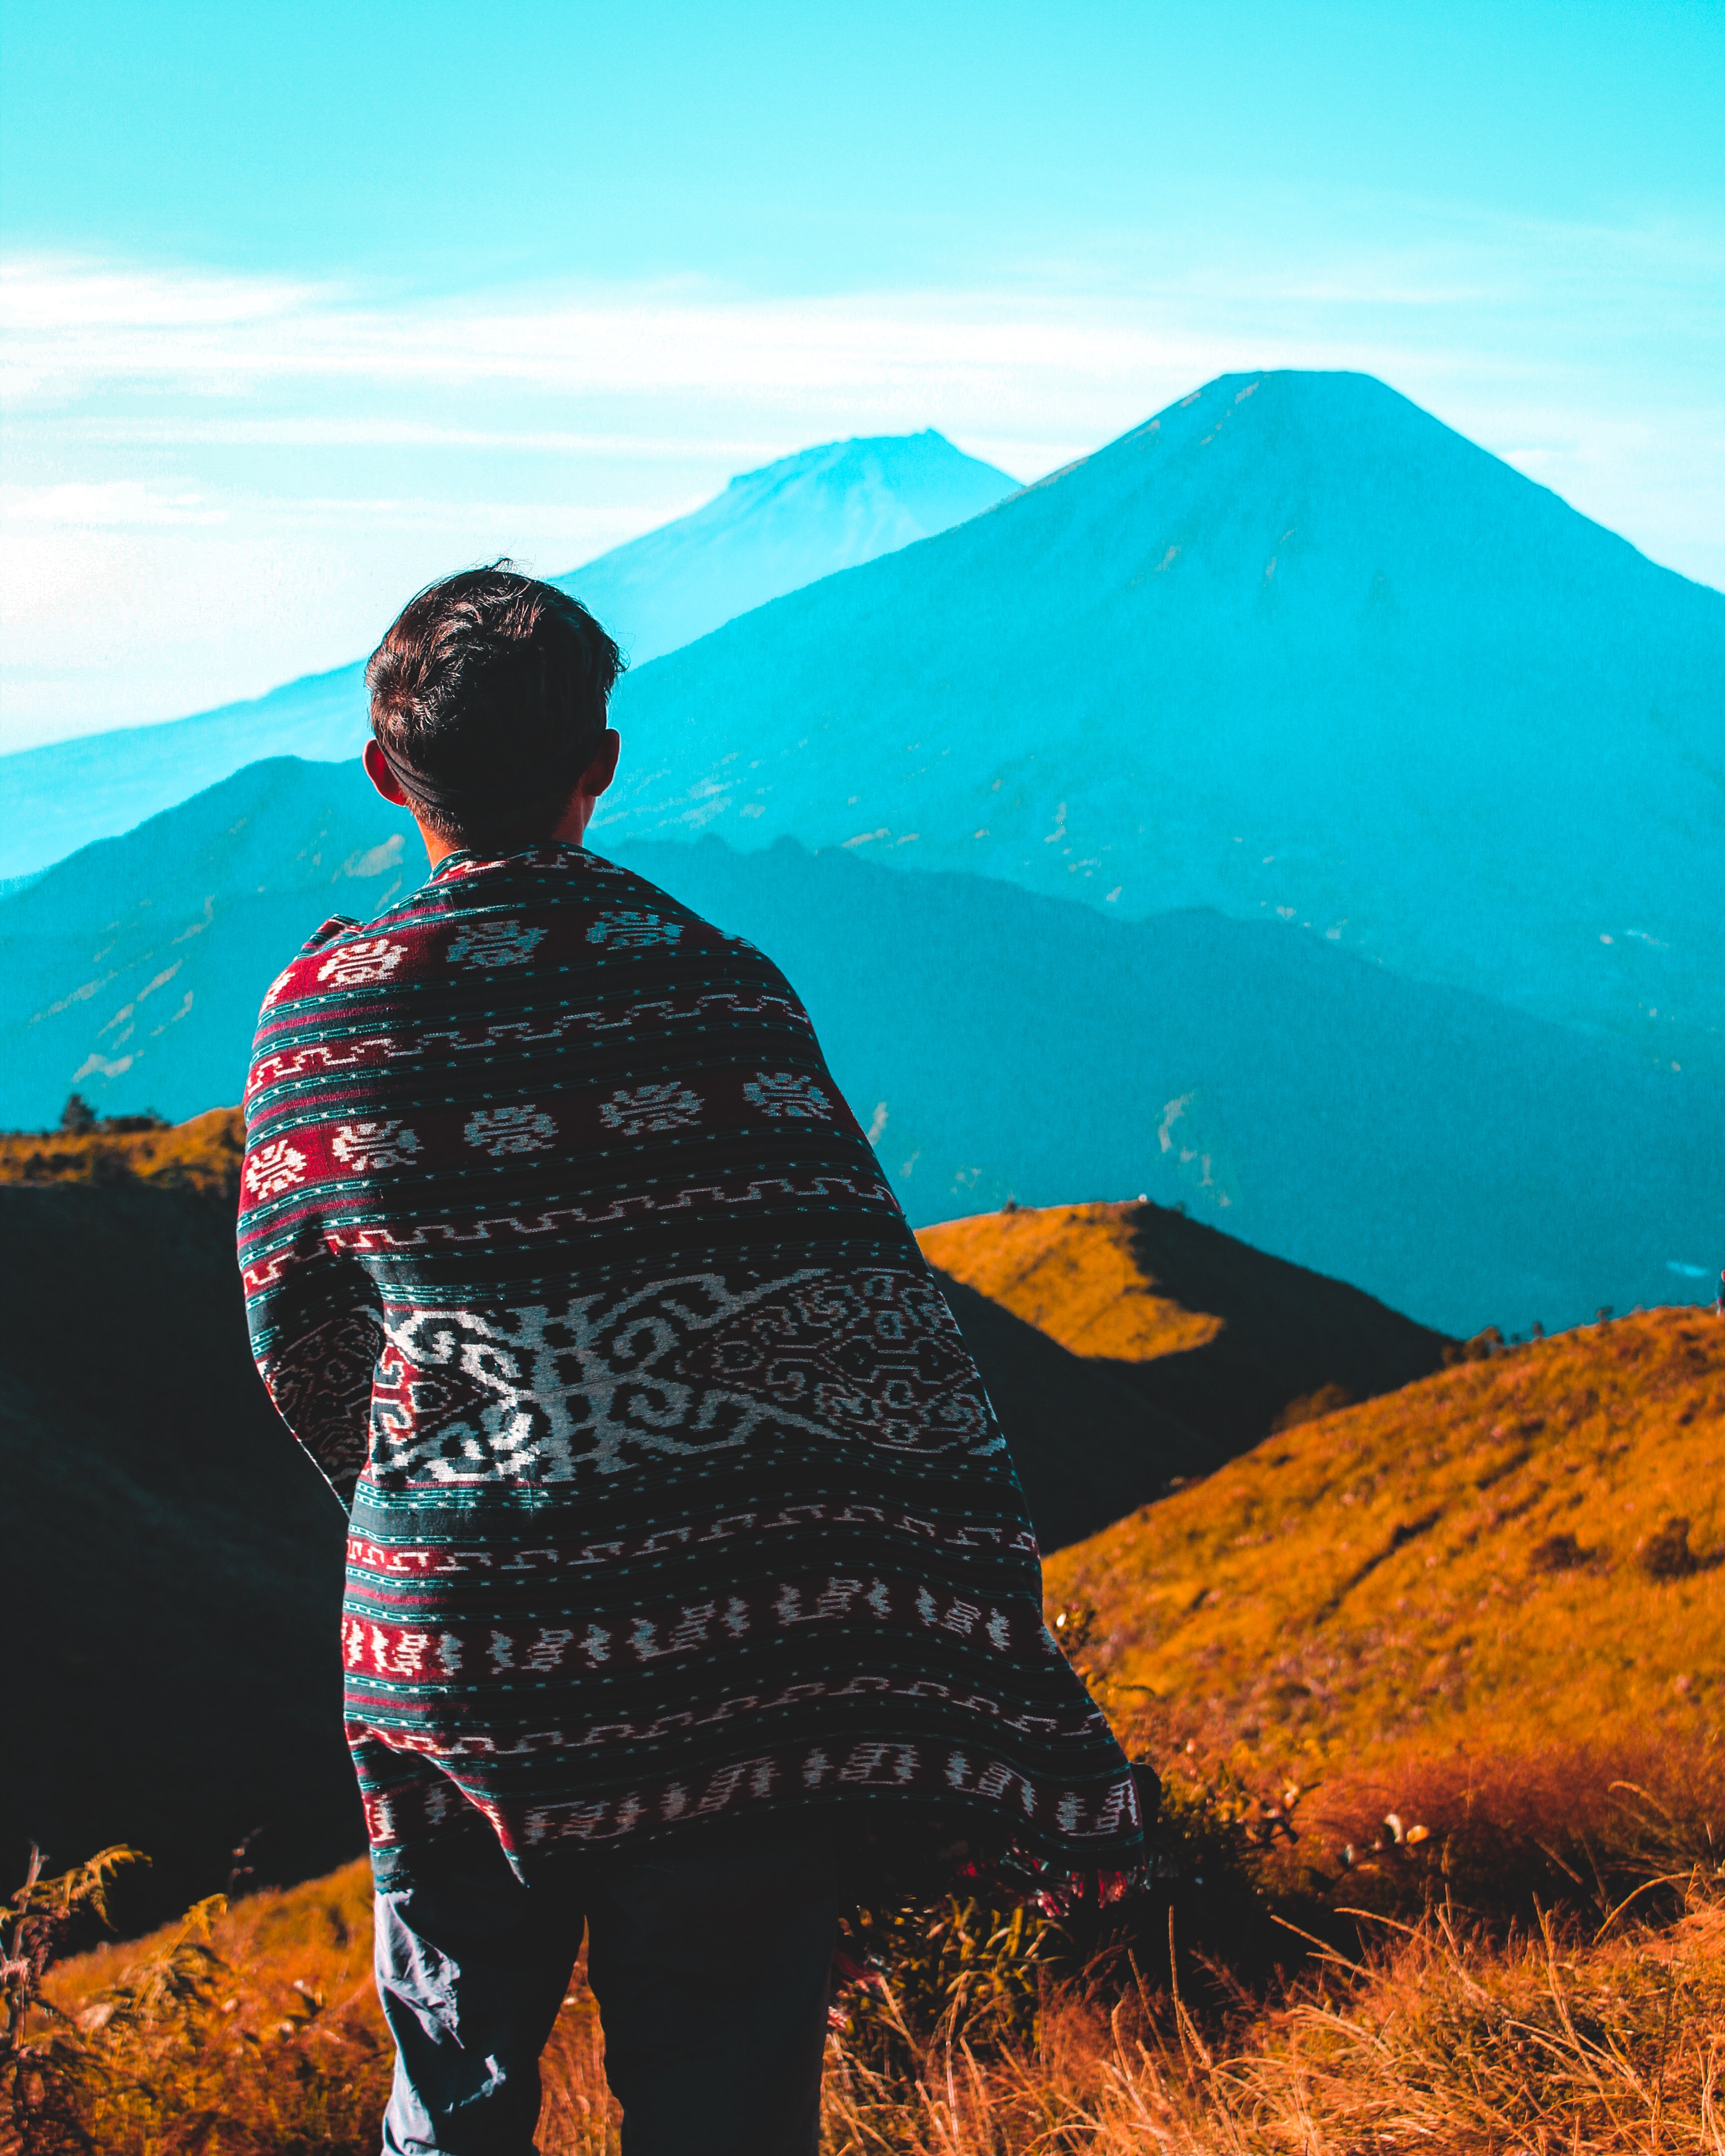
People in nature, mountainous landforms, sky, mountain, blue, hill, wilderness, ridge, cloud, highland, landscape, photography, hill station, outerwear, rock, shadow, travel, fell, tourism, grassland, mountain range, vacation, fashion accessory, adventure